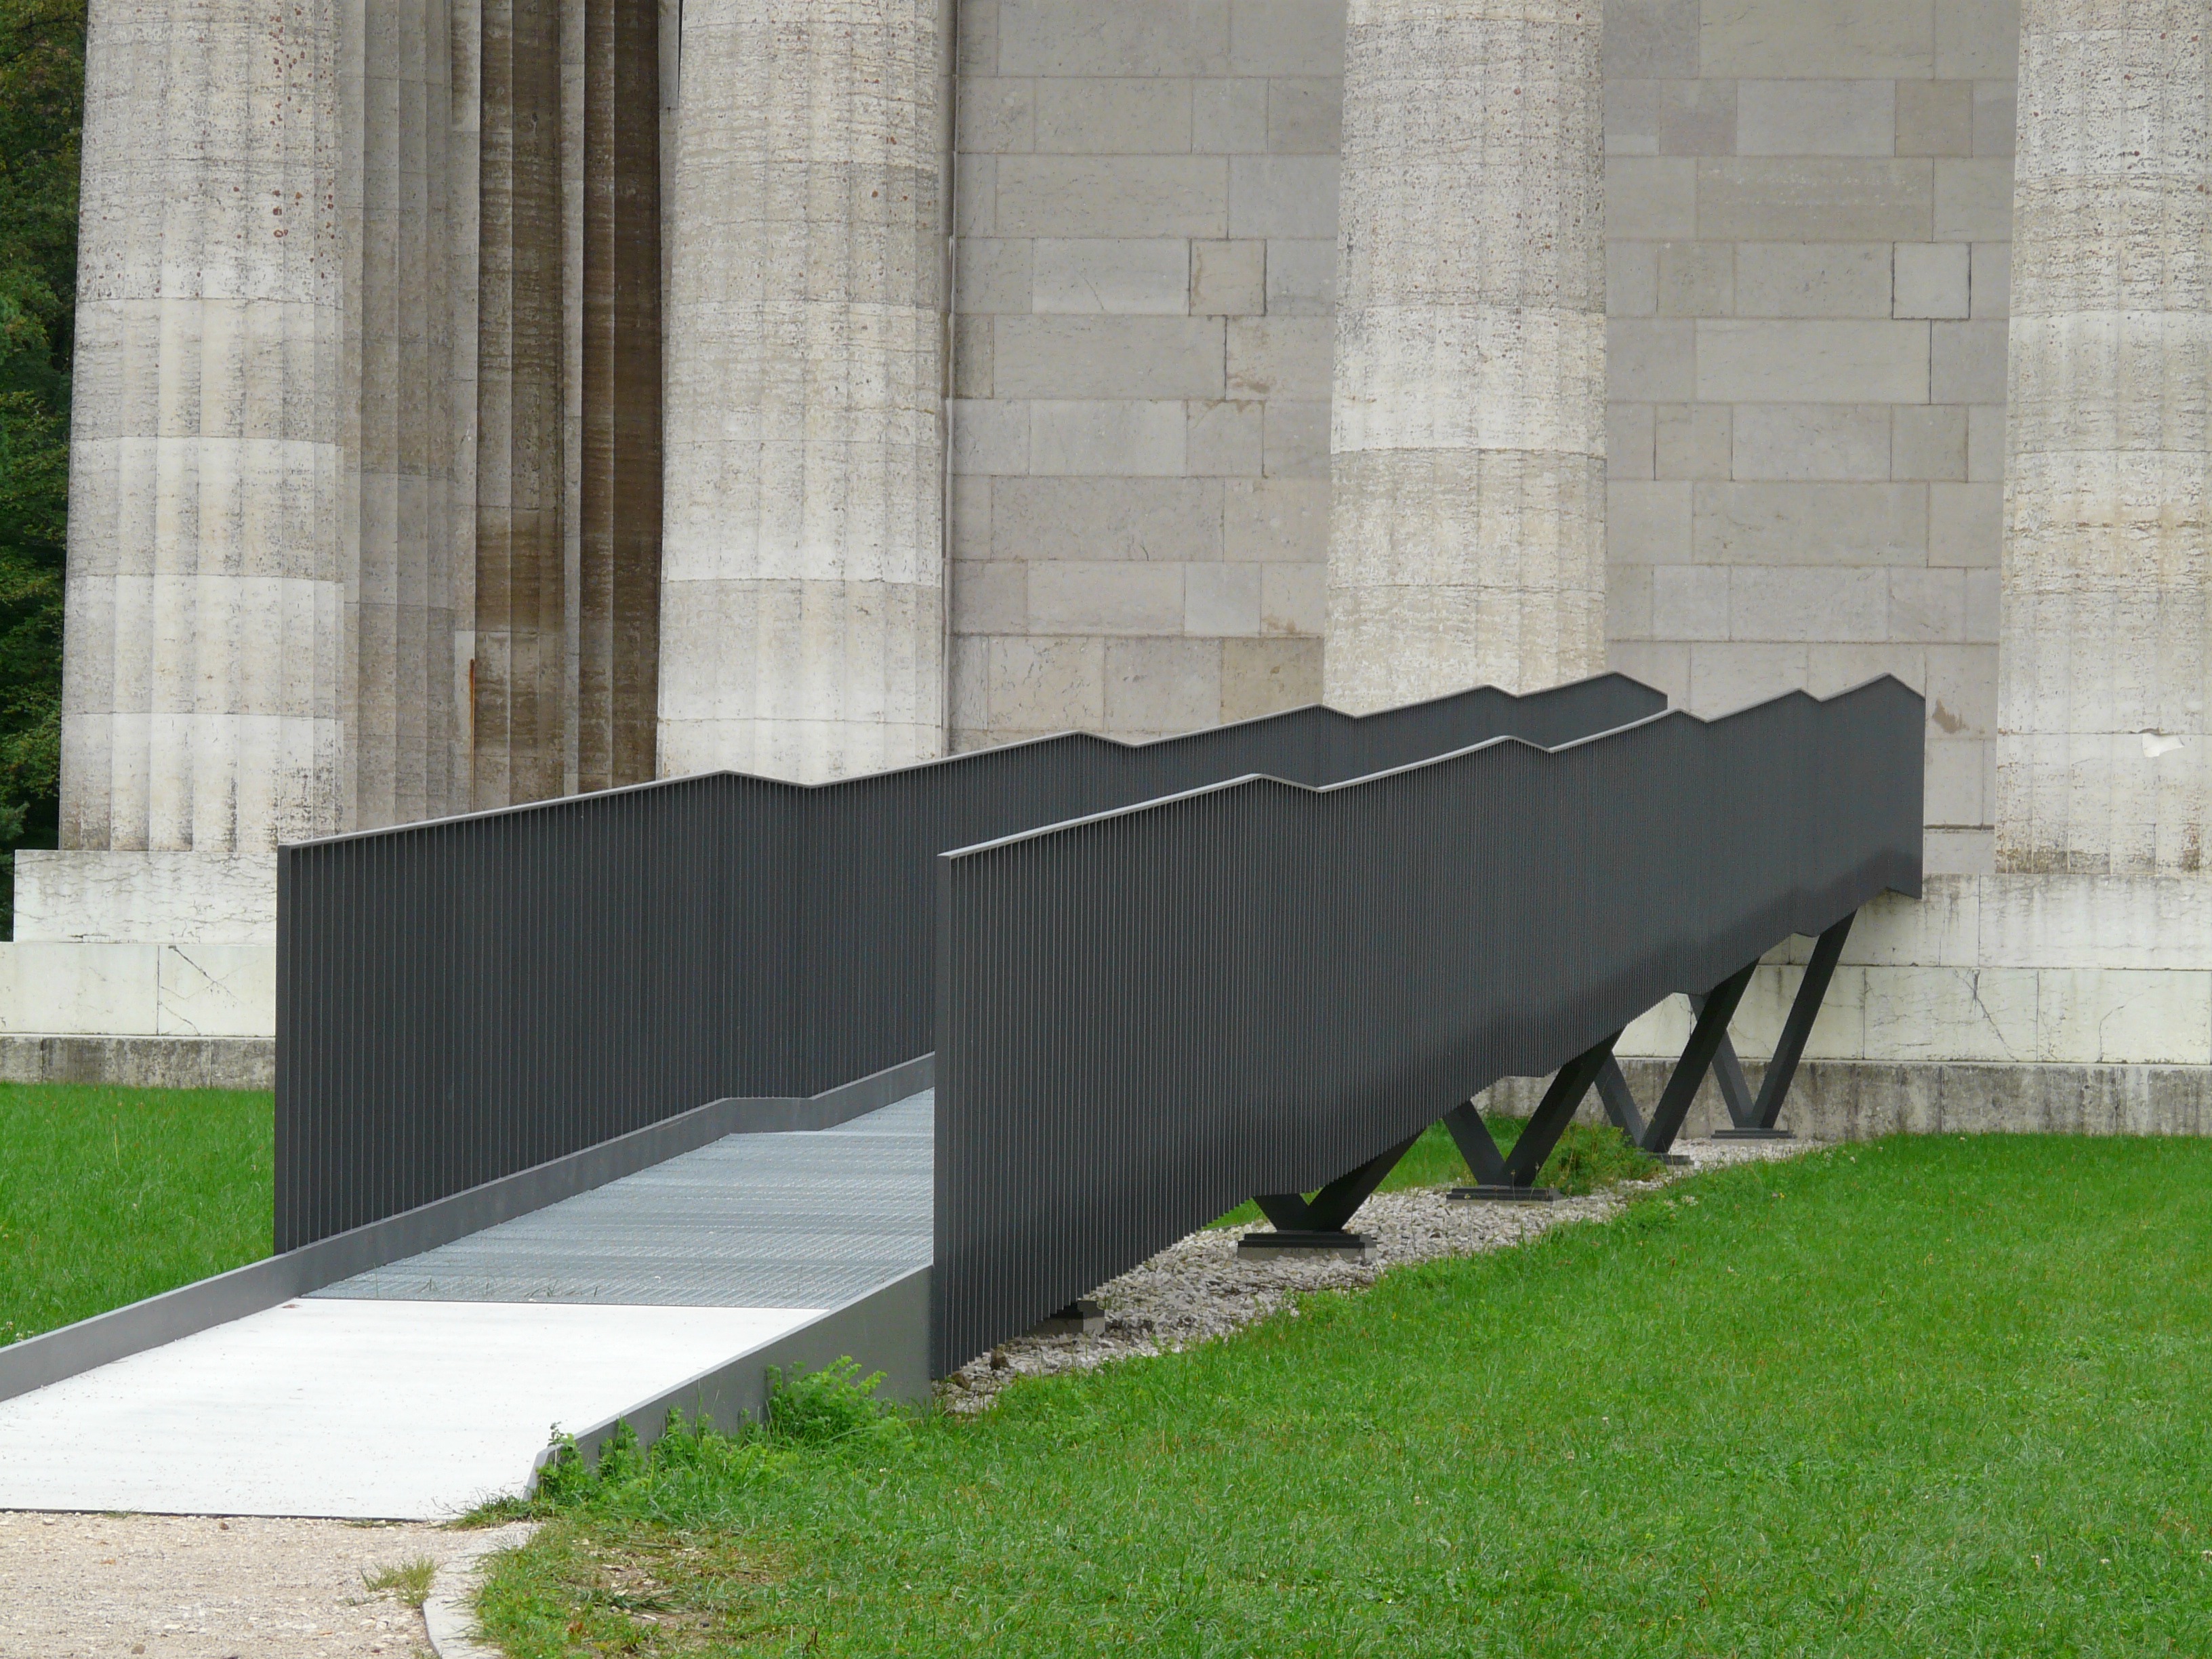
architecture, wood, bridge, building, wall, web, railing, facade, furniture, interior design, memorial, large, columnar, powerful, walhalla, flooring, impressive, outdoor structure, donaustauf, ludwig i, hall of the fallen